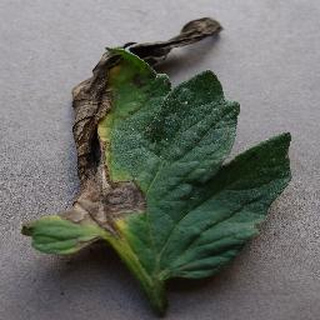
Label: tomato_early_blight